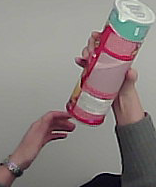
Product: pringles_original